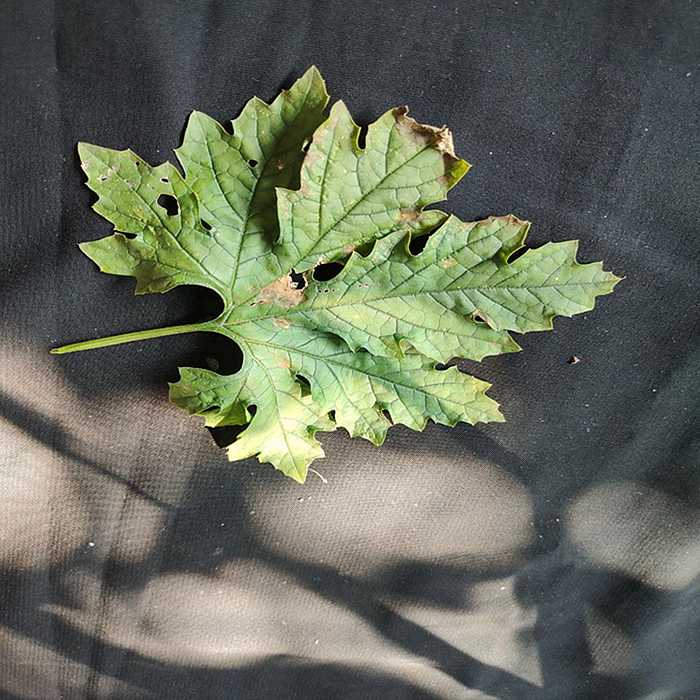
Plant: Bitter Gourd
Label: Downey mildew